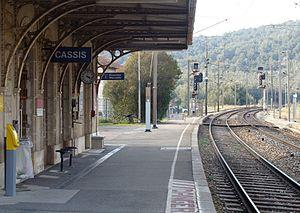
La gare de Cassis, vue côté voies.
La gare de Cassis est une gare ferroviaire française de la ligne de Marseille-Saint-Charles à Vintimille, située sur le territoire de la commune de Cassis, dans le département des Bouches-du-Rhône en région Provence-Alpes-Côte d'Azur.